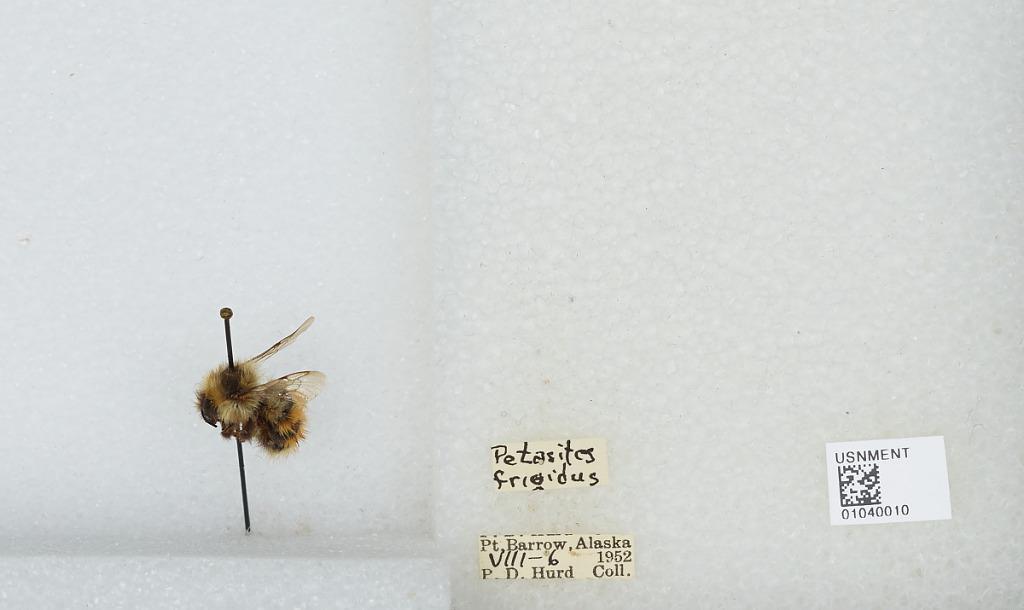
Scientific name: Bombus (Pyrobombus) sylvicola Kirby
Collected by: P. Hurd
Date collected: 1952-8-6
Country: United States
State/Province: Alaska
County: North Slope
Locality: Point Barrow
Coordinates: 71.3889, -156.479